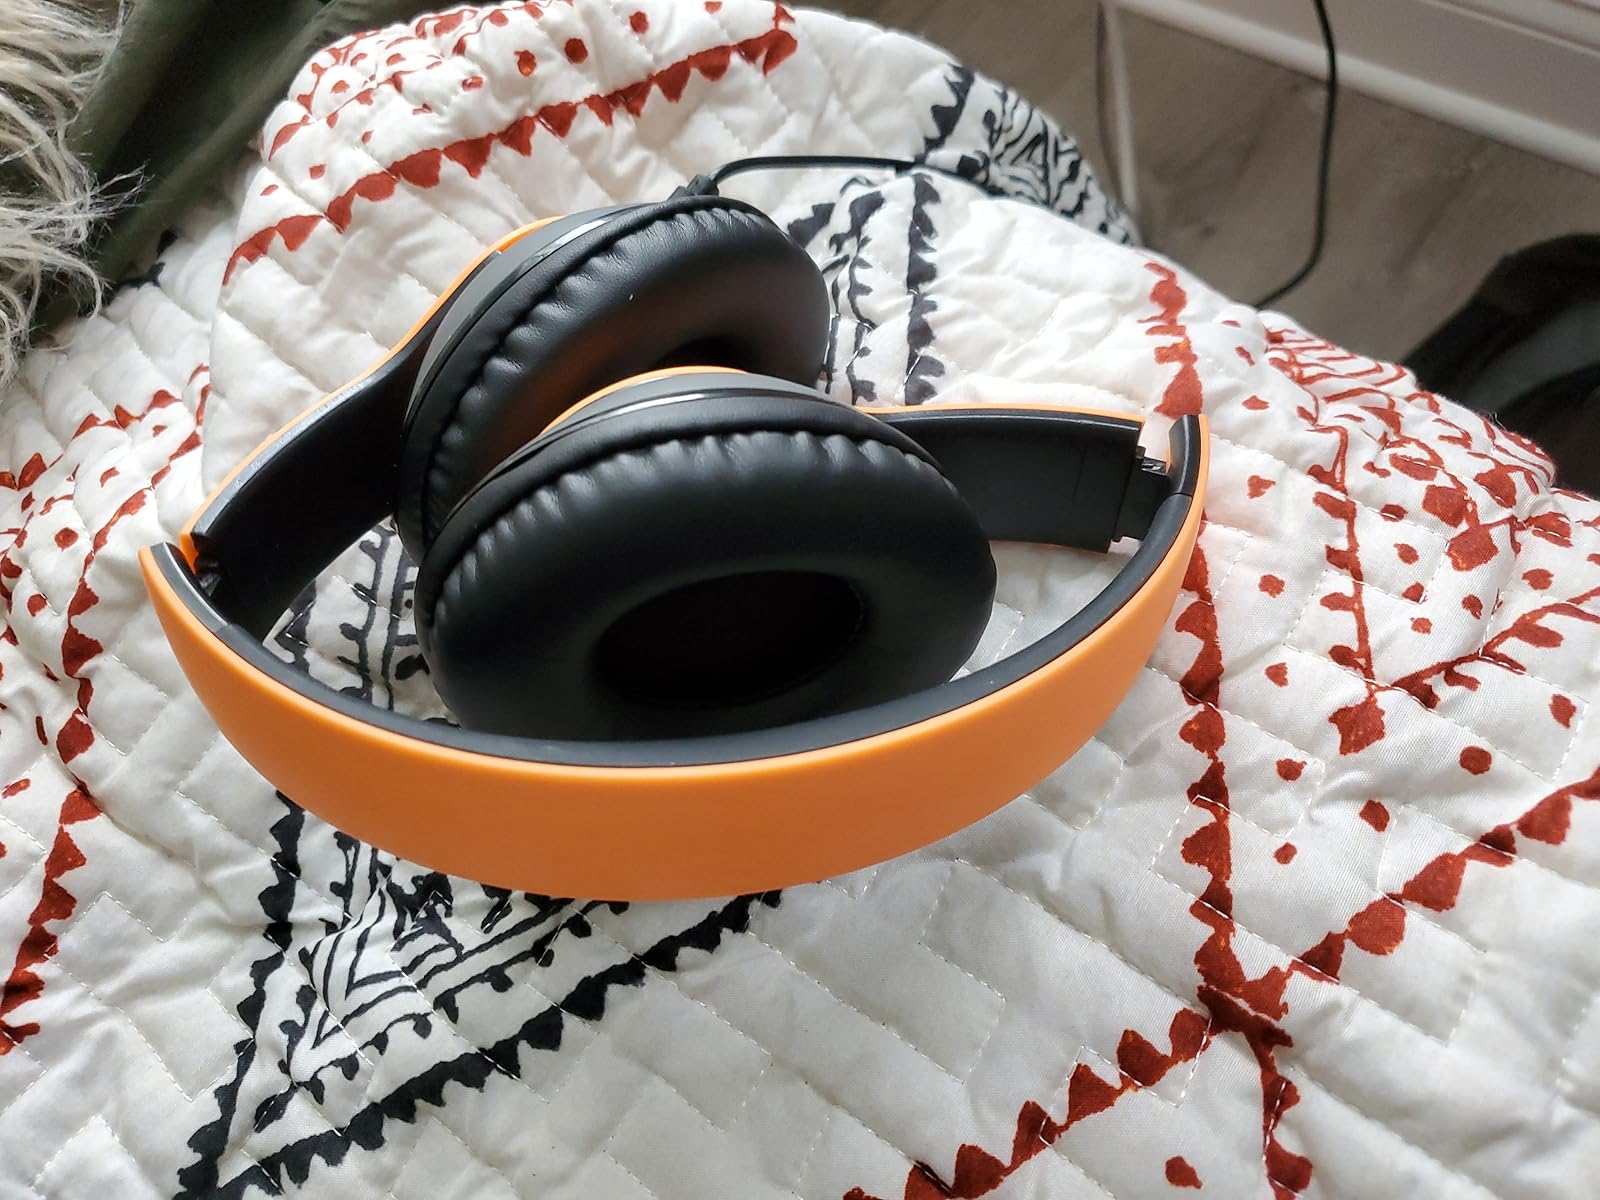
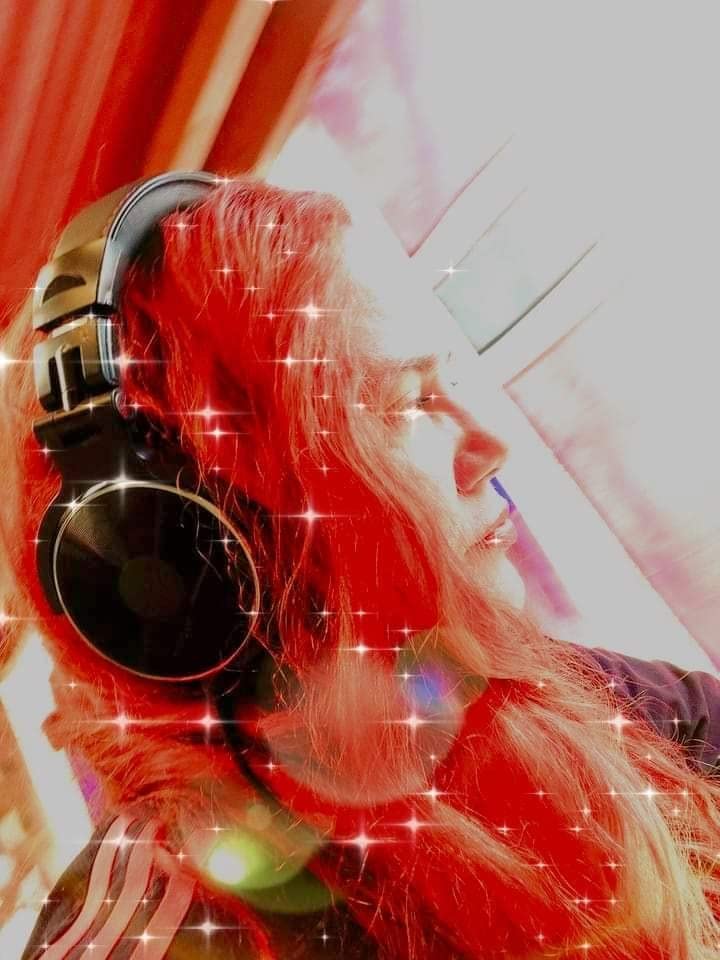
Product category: headphones
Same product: no